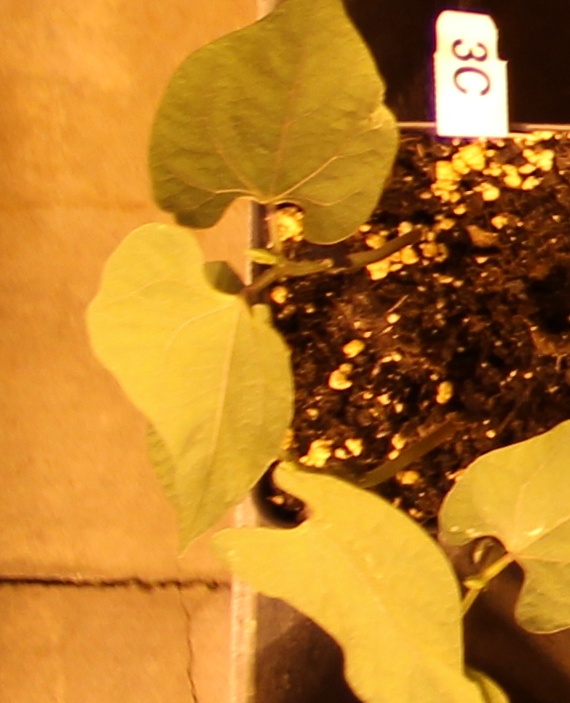
Label: Blackbean